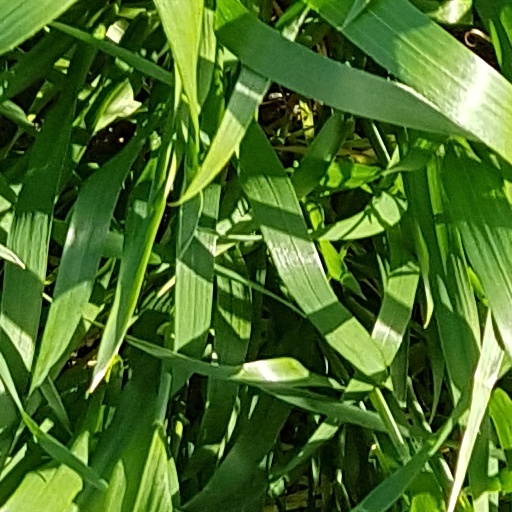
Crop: wheat